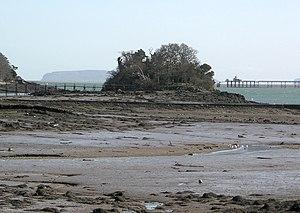
Ynys y Bîg est une île du pays de Galles située dans le détroit du Menai qui sépare l'île d'Anglesey du reste du pays ; elle se trouve à proximité de l'île Ynys Castell.